Second Industrial Revolution

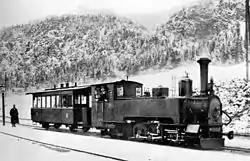
An Austrian railway in 1895

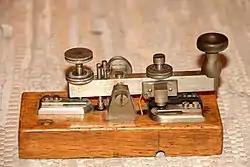
A telegraph key used to transmit text messages in Morse code

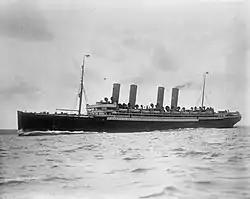
The ocean liner , a steamboat. As the main means of trans-oceanic travel for more than a century, ocean liners were essential to the transport needs of national governments, commercial enterprises and the general public.

The Second Industrial Revolution, also known as the Technological Revolution, was a phase of rapid scientific discovery, standardisation, mass production and industrialisation from the late 19th century into the early 20th century. The First Industrial Revolution, which ended in the middle of the 19th century, was punctuated by a slowdown in important inventions before the Second Industrial Revolution in 1870. Though a number of its events can be traced to earlier innovations in manufacturing, such as the establishment of a machine tool industry, the development of methods for manufacturing interchangeable parts, as well as the invention of the Bessemer process and open hearth furnace to produce steel, later developments heralded the Second Industrial Revolution, which is generally dated between 1870 and 1914 when World War I commenced.